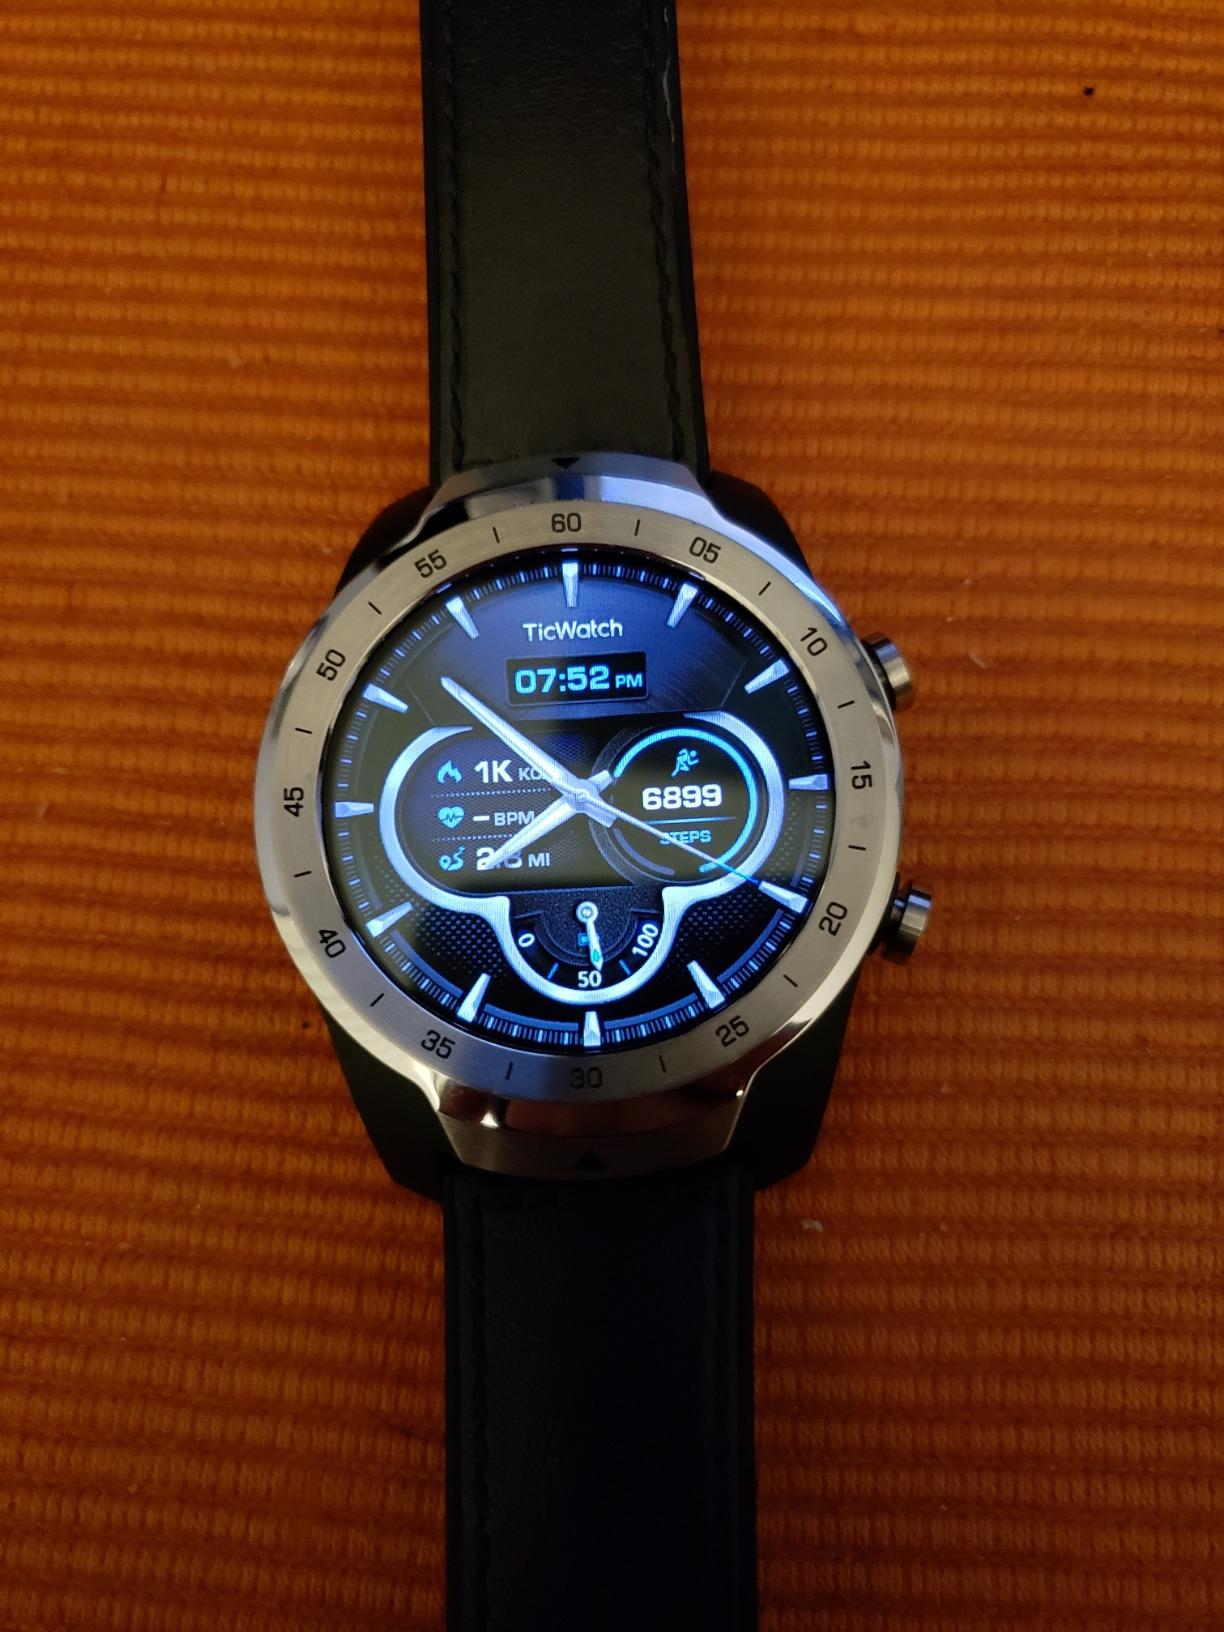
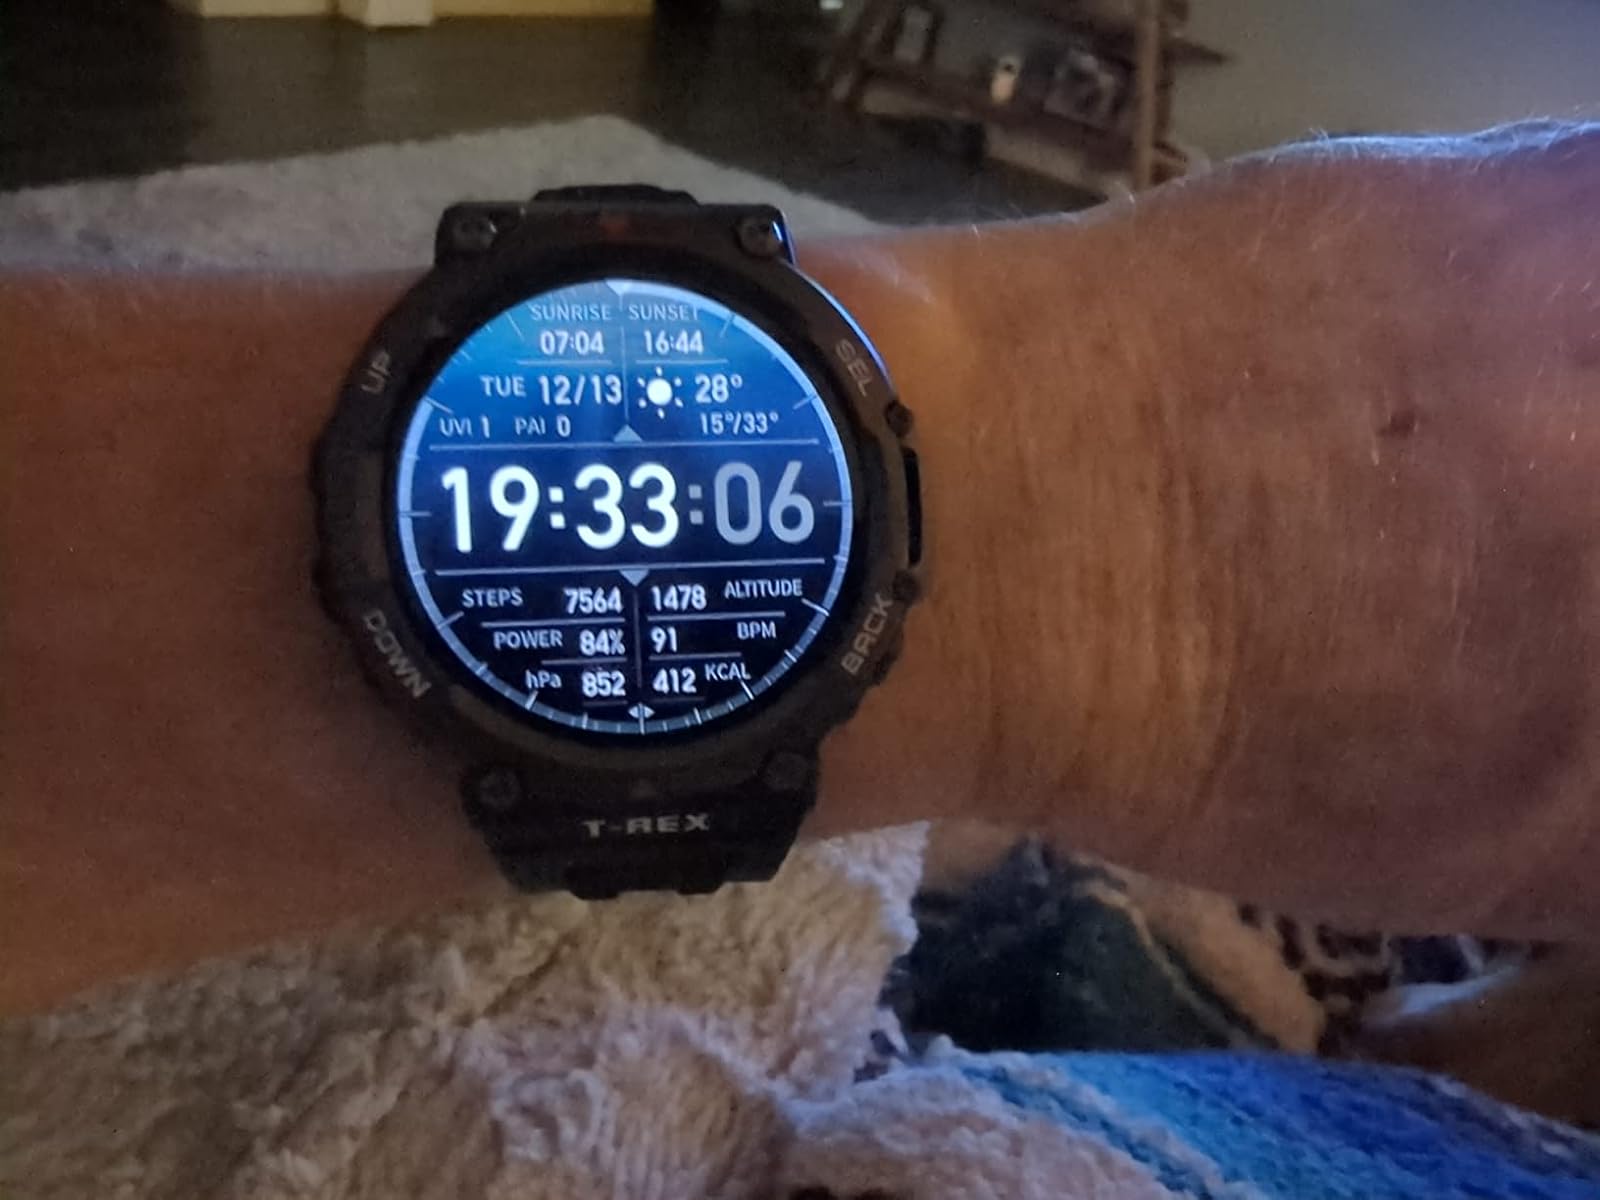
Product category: smartwatch
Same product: no